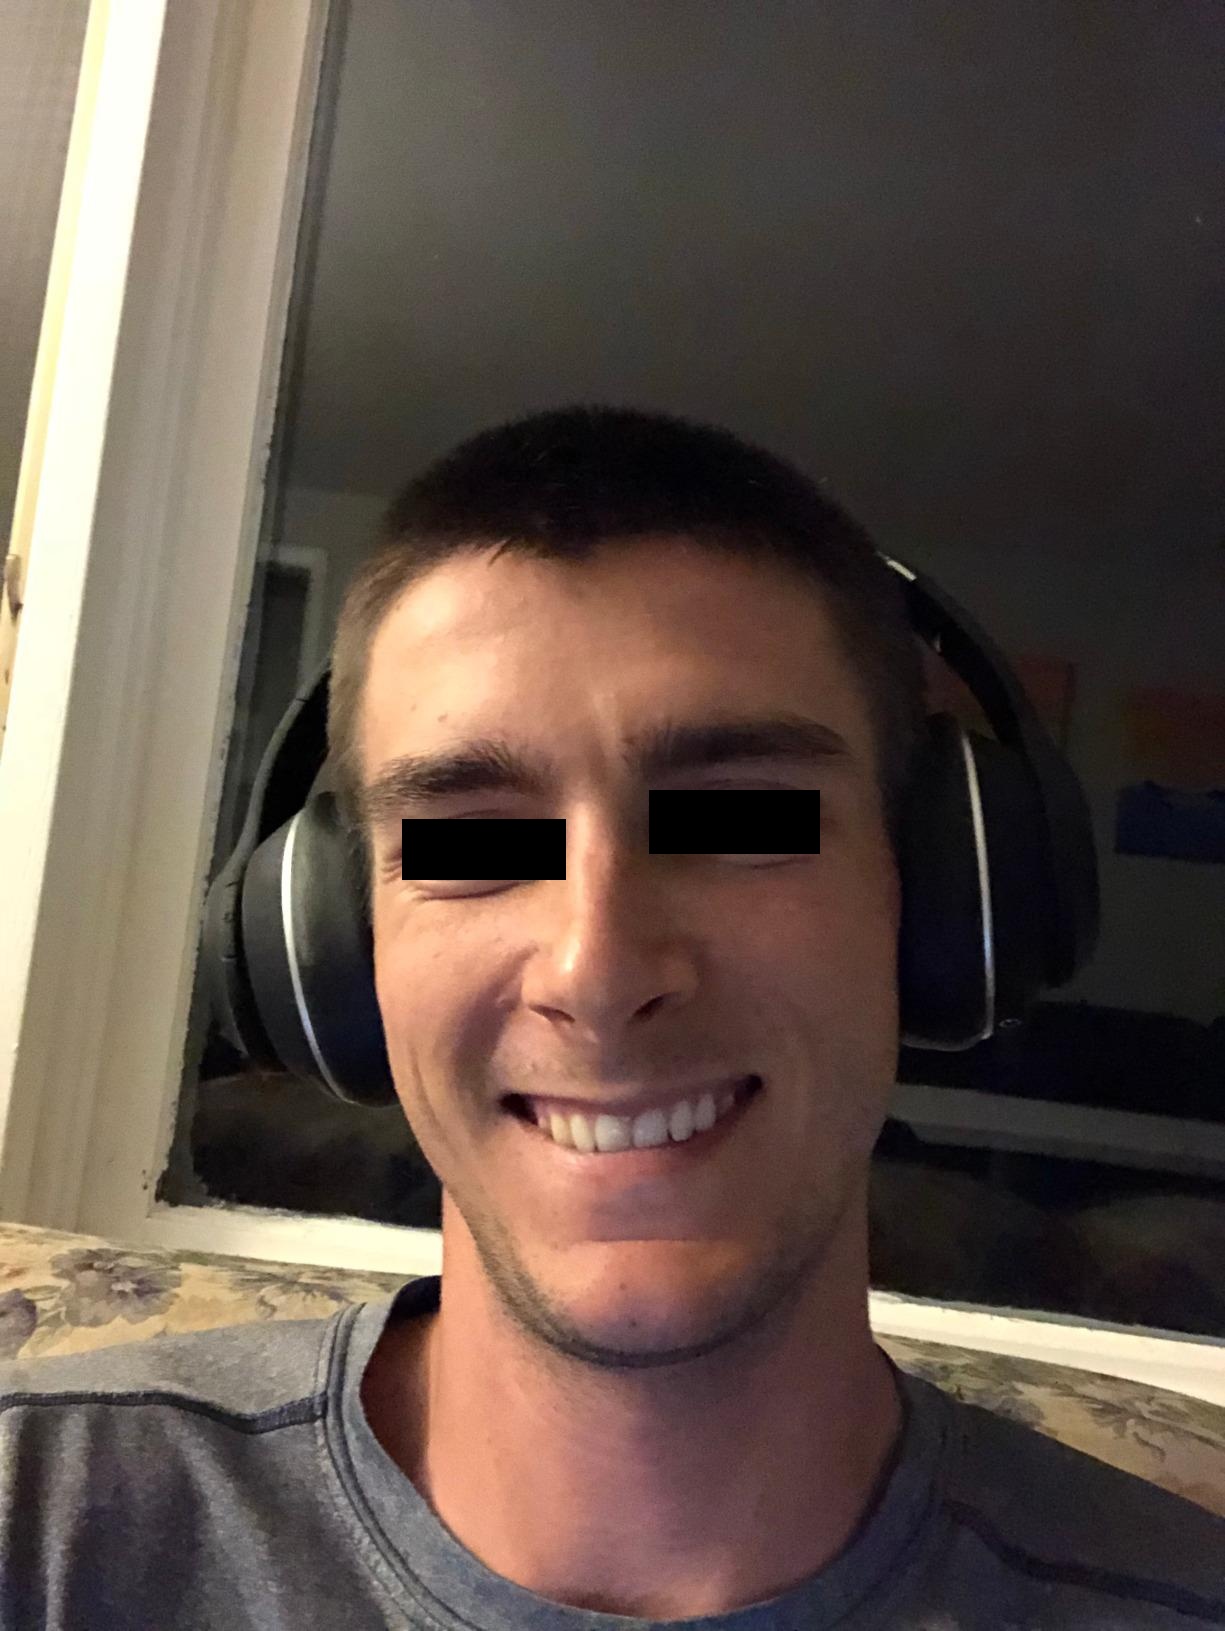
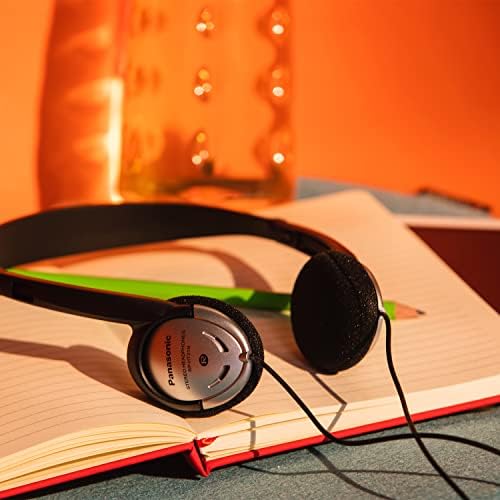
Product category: headphones
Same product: no